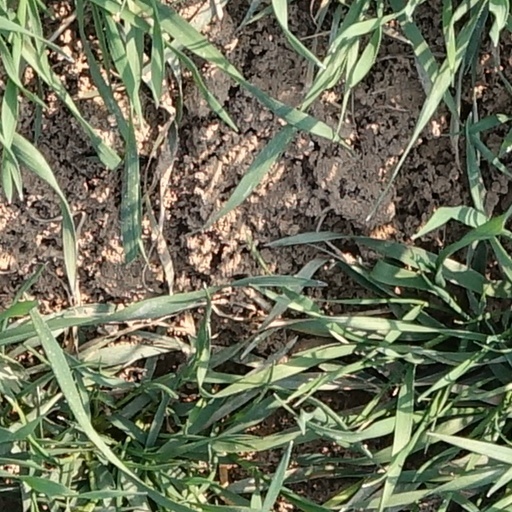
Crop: wheat